Red factor canary

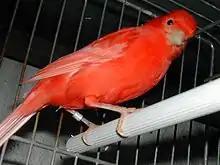
A female red factor canary

The red factor canary is a variety of domestic canary, named after its colorful plumage. It is a bird commonly kept as a pet and for showing.